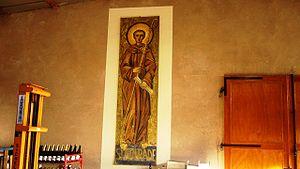
Fulrad ou Fulrade, né en 710 et mort le 16 juillet 784, était le 14ᵉ abbé de Saint-Denis. Il était également conseiller et chapelain des rois carolingiens, puis archiprêtre des royaumes d'Austrasie, de Neustrie et de Bourgogne. Fulrad fut le principal artisan de la fortune immobilière de Saint-Denis. Il obtint d’importants privilèges fiscaux et l’immunité, ce qui devait assurer un développement rapide de l’abbaye. Il fit restituer les biens sécularisés de Charles Martel. Il rattacha enfin au patrimoine de l’abbaye de Saint-Denis ses immenses propriétés en Alsace, Lorraine et en Alémanie, domaines qu’il avait reçus de Pépin le Bref, Carloman et Charlemagne en échange de ses services « d’ordre diplomatique » ainsi que de sa famille ou qu'il avait achetés. Il a été mêlé aux plus grandes affaires du royaume des Francs, dont la soumission du royaume des Lombards et l'avènement de l'empire de Charlemagne.
Saint-Hippolyte est une commune française située dans le département du Haut-Rhin, en région Grand Est.